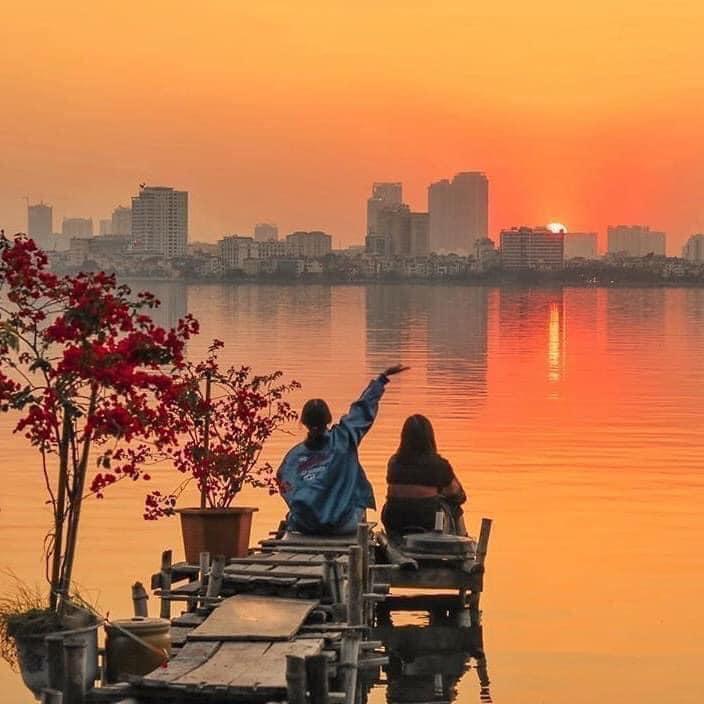
ở phía bên kia của con sông là một khu đô thị